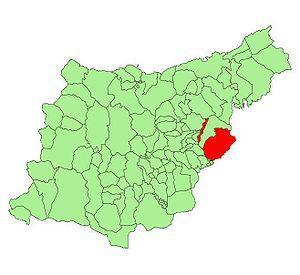
Berastegi en basque est une commune du Guipuscoa dans la communauté autonome du Pays basque en Espagne.